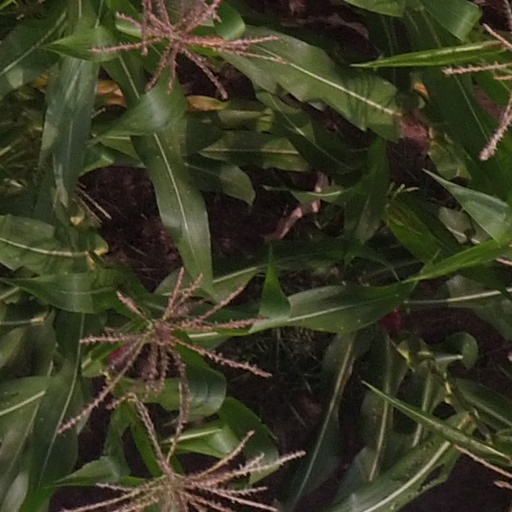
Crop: maize; corn